Think About It (Melanie C song)

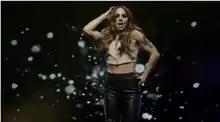
Melanie in the video for "Think About It", the backdrop of the video changes throughout and shows Melanie surrounded by glitter at times.

A music video for "Think About It" was released, directed by Howard Greenhalgh, her official website described it saying it "provides the song with a varied canvas – bursts of vivid colour and imagery – that's if you can try and take your eyes off Melanie in a selection of stunning outfits!" The video premiered on 15 July 2011 and starts showing Melanie lip-synch the track with an ever-changing backdrop, that shows different colors and imagery. After the first chorus, Melanie's outfits then start to change and the video consistently shows shots of different outfits and backgrounds including one showing fireworks and another showing glitter. During the final scenes, Melanie is shown to be pulling a sheet of black material which she then dancers in front of, and another shot shows Melanie removing items of clothing.